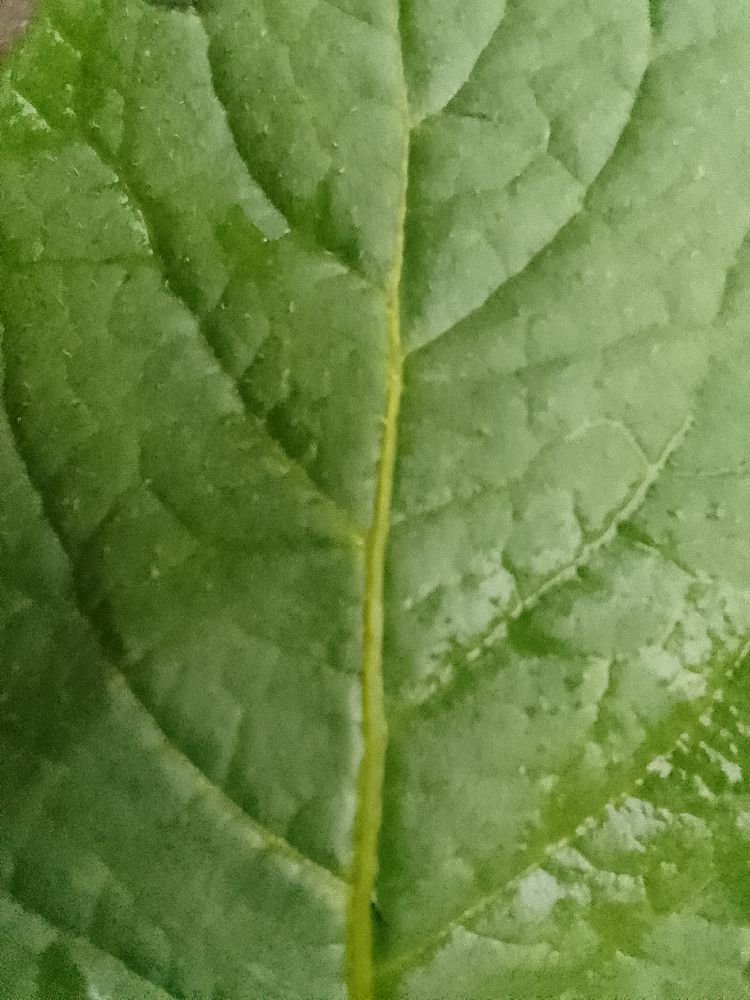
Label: Healthy